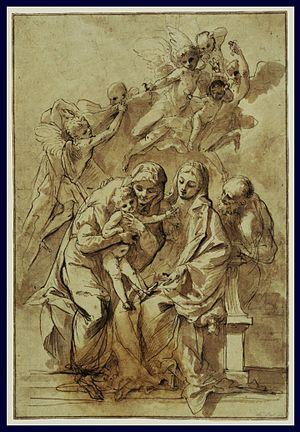
Pietro Testa dit le Lucchesino né à Lucques en 1617, mort à Rome en 1650 est un peintre et graveur italien actif au XVIIᵉ siècle.